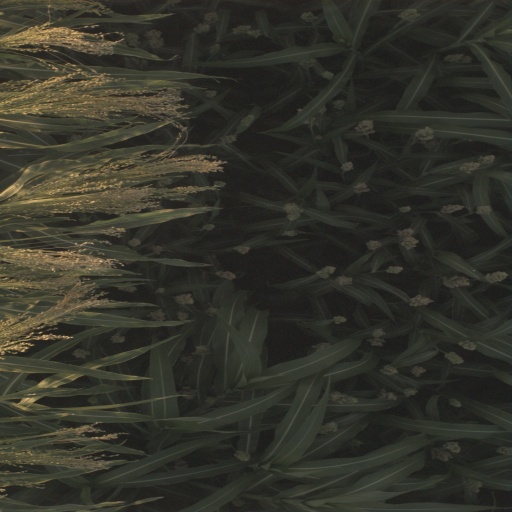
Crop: sorghum